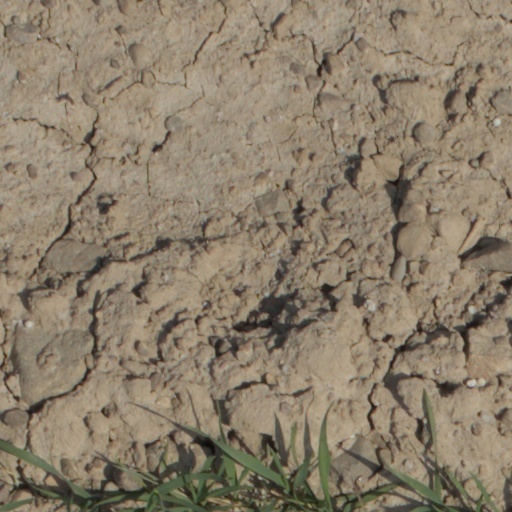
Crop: wheat